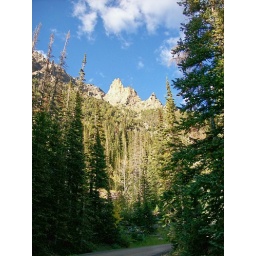
Nice blue sky and a craggy peak along Old Fall River Road in Rocky Mountain National Park.